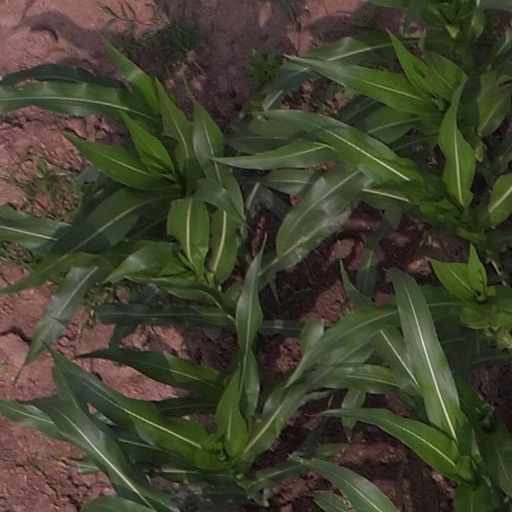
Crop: maize; corn